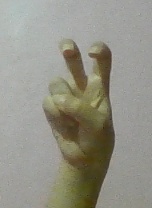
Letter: toot